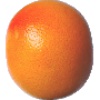
Label: Grapefruit Pink 1